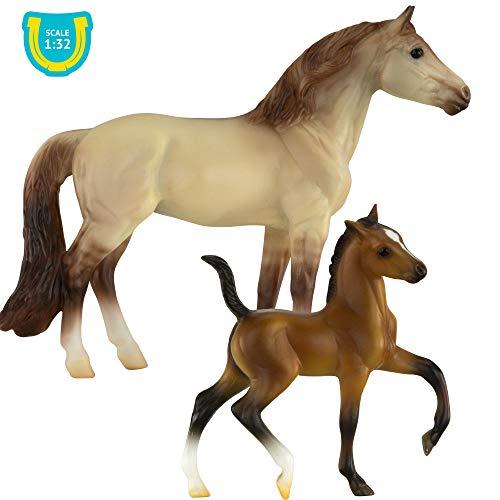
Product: Breyer Stablemates Stable Surprise | 2 Horse Set | 1:32 Scale | Model #6049
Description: PRODUCT SPECIFICATIONS: Package contains 2 Breyer Stablemates -- Horse and Foal.
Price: $59.99
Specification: ProductDimensions:4.8x2x5.2inches|ItemWeight:3.04ounces|ShippingWeight:3.04ounces(Viewshippingratesandpolicies)|ASIN:B082VX9X4K|Itemmodelnumber:6049|Manufacturerrecommendedage:4-8years